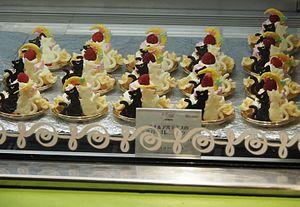
Sailor Moon, abréviation de « Bishōjo Senshi Sailor Moon » est une franchise de médias japonaise, incluant manga, animes, comédies musicales, drama, jeux vidéo et divers produits dérivés, créée par Naoko Takeuchi en 1992.